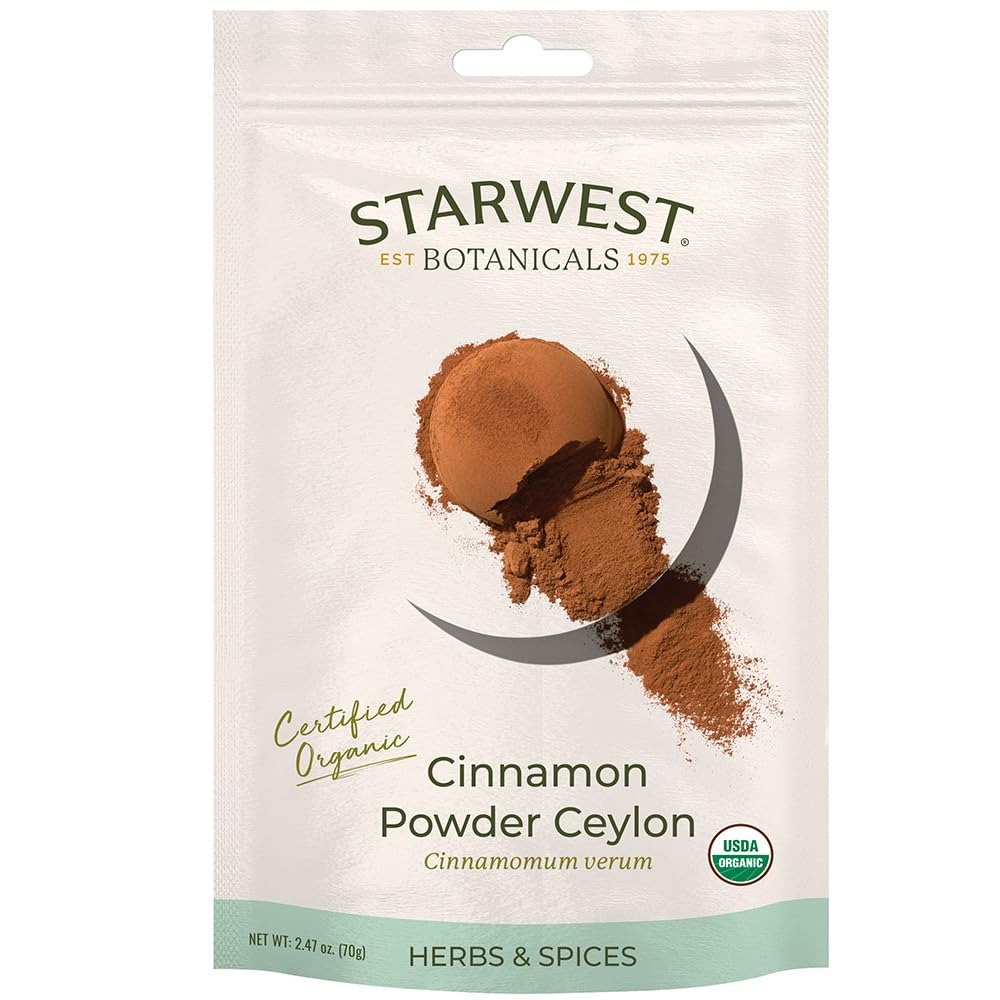
Item Name: Starwest Botanicals Cinnamon Powder Ceylon Organic (2.47 oz)
Bullet Point 1: Ceylon, also known as "true cinnamon," is a rarer form of cinnamon that's prized as a baking spice. Made from the inner bark of the Cinnamomum verum tree, Ceylon has a lighter flavor than the more widely known Korintje cinnamon.
Bullet Point 2: ECO-POUCHES - Small, convenient, grab-and-go pouches designed to protect herbs and spices from light degradation. Our Eco-Pouches are opaque and also BPA free.
Bullet Point 3: SUSTAINABLY GROWN AND HARVESTED - Grown and harvested by small, family-owned farms in India. We are committed to supporting the small organic farming community and helping to create a sustainable future for organic farmers
Bullet Point 4: CERTIFIED ORGANIC - Starwest Certified organic products are cultivated and harvested without the use of harmful pesticides and fertilizers, making them a sustainable choice for nourishing ourselves and our communities. Organic farming promotes biodiversity and enhances ecosystems, benefiting wildlife and preserving groundwater.
Bullet Point 5: KOSHER CERTIFIED - Starwest Certified kosher products offer dietary compliance and quality assurance for those who follow kosher dietary laws or are sensitive to meat and dairy products. The thorough inspections and ingredient checks provide allergen awareness and trust in the quality of the product.
Bullet Point 6: cGMP COMPLIANT - Our product is manufactured in a facility that complies with current Good Manufacturing Practices (cGMP). This means that the facility is designed, built, and operated to ensure the quality and safety of our product.
Value: 2.47
Unit: Ounce

Price: 8.99